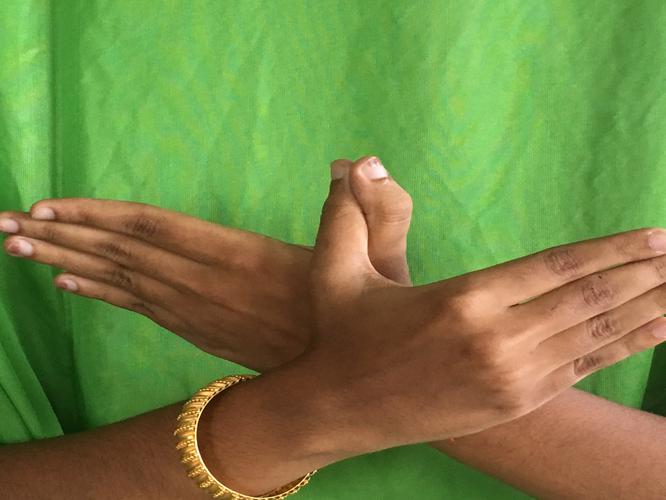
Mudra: Garuda
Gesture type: double_hand